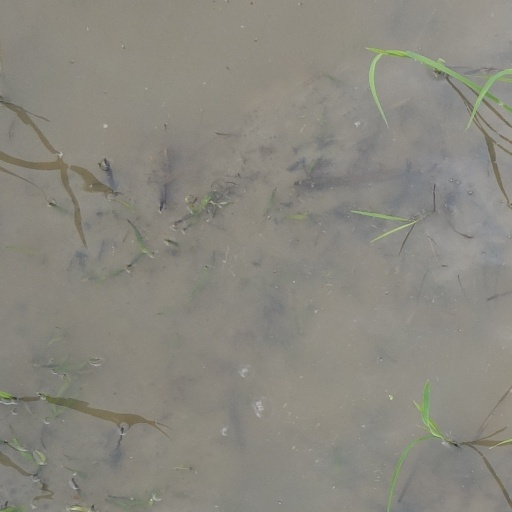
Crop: rice